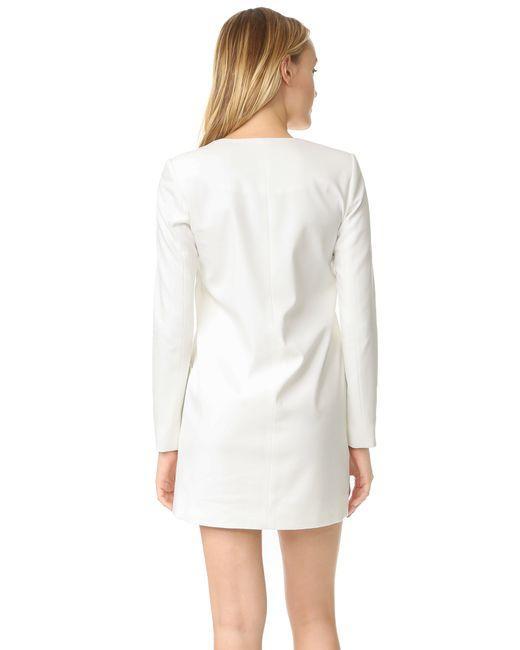
Langarm-Blazerkleid mit weißem Rahmen